The Get-Away (1941 film)

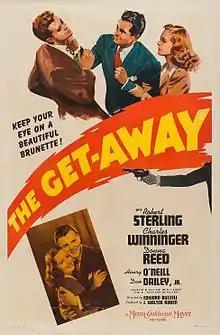
Theatrical release poster

The Get-Away is a 1941 American crime drama film directed by Edward Buzzell and starring Robert Sterling, Charles Winninger and Donna Reed. Produced by Metro-Goldwyn-Mayer, it is a remake of the 1935 film "Public Hero No. 1". It has been listed as a precursor of film noir.